Lost City (Stargate SG-1)

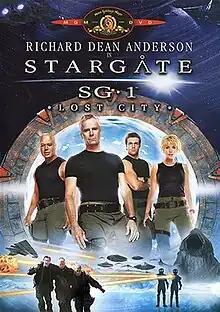

"Lost City" is the two-part finale to the seventh season of the science fiction television show "Stargate SG-1". The episode was written by Brad Wright and Robert C. Cooper, with Martin Wood directing. The first part originally premiered on October 2, 2003, with the second part showing a week later on October 9, 2003 on Sky One in the United Kingdom. SciFi Channel in the United States then aired part one on October 12, 2003 and part two on October 19, 2003.